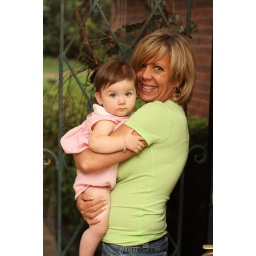
woman and baby girl in front of door